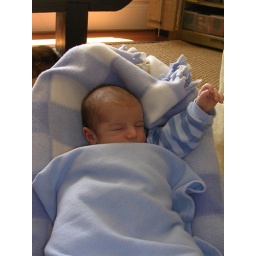
Mommy made Jack the blue and white blanket. Again, Jack spends most of his time in this vibrating chair.